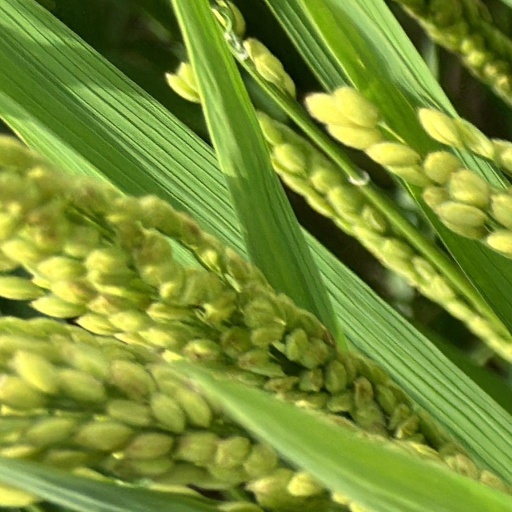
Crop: rice